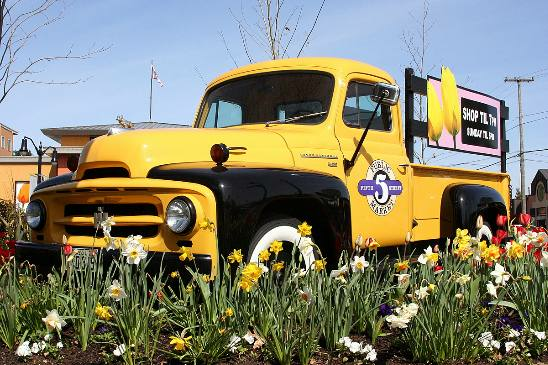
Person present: No